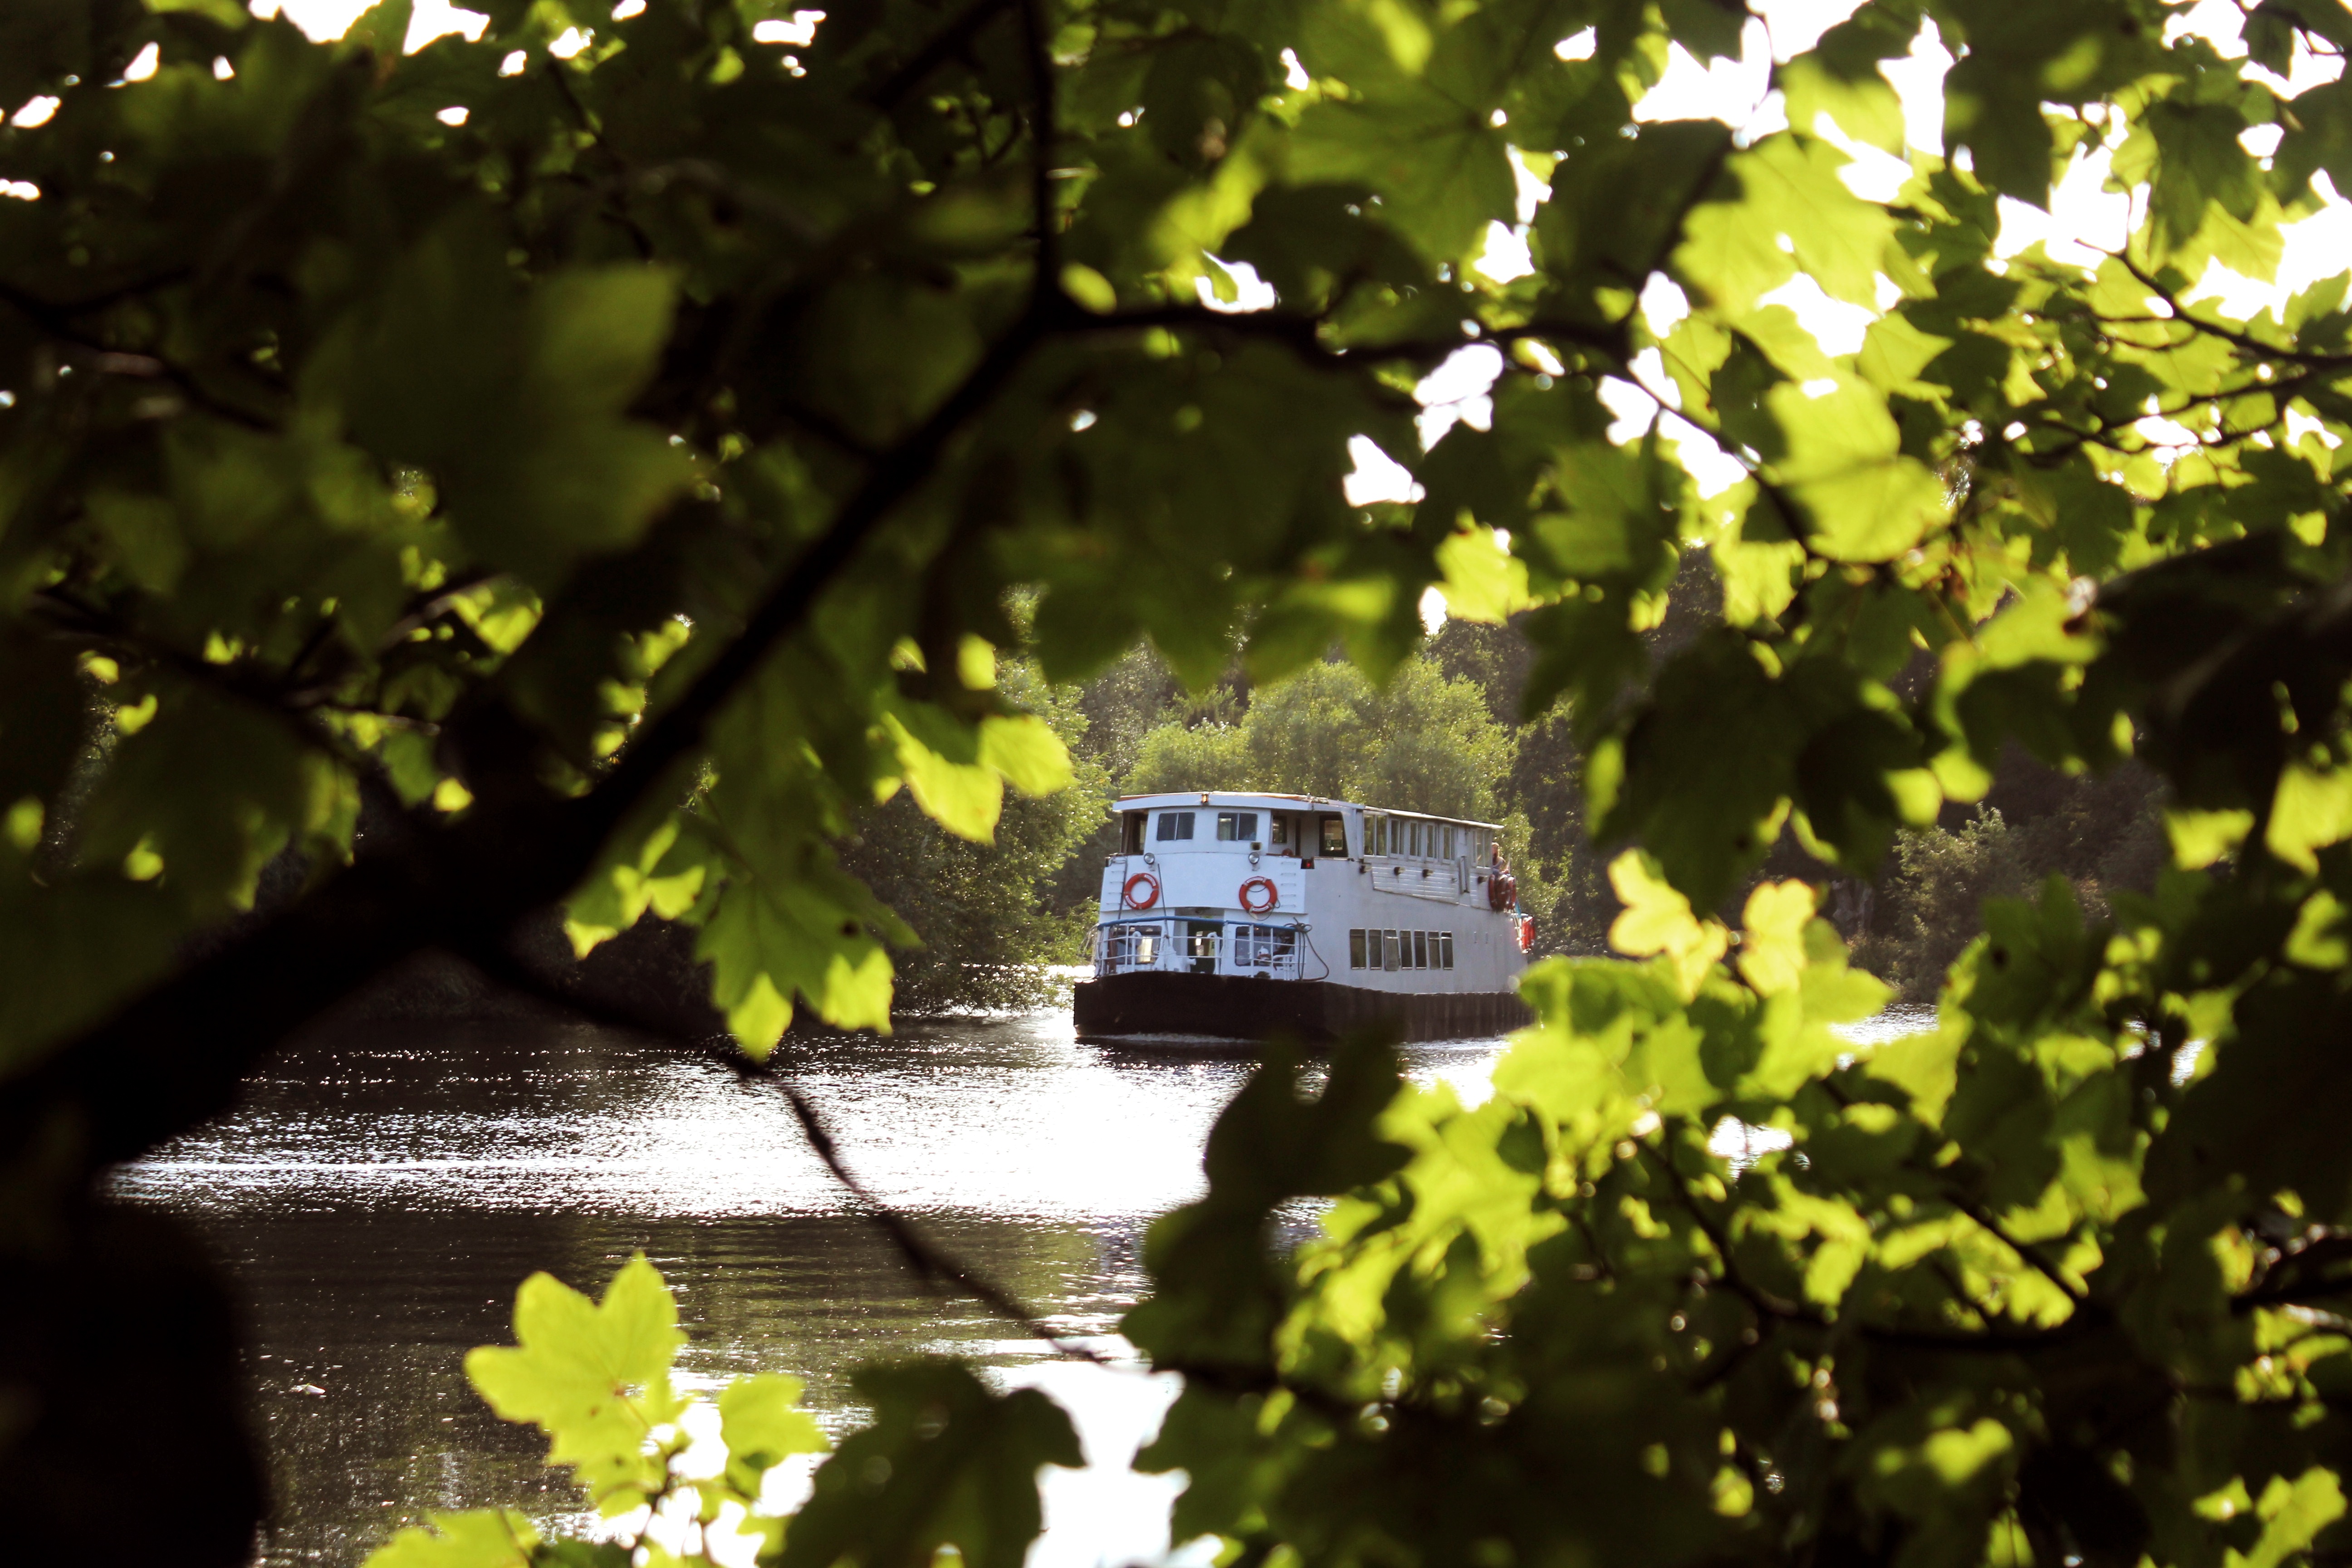
tree, water, nature, light, sunlight, morning, leaf, flower, green, reflection, jungle, autumn, garden, season, waterway, woody plant